Kidman's Tree of Knowledge

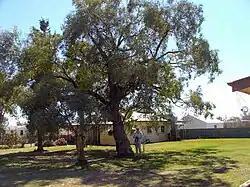
Kidman's Tree of Knowledge, 2005

Kidman's Tree of Knowledge is a heritage-listed tree at Glengyle Station, Bedourie, Shire of Diamantina, Queensland, Australia. It is also known as Tree of Knowledge. It was added to the Queensland Heritage Register on 21 October 1992.